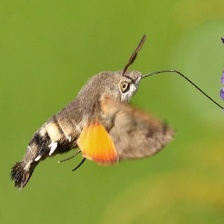
Species: HUMMING BIRD HAWK MOTH